Jean Rondeau (musician)

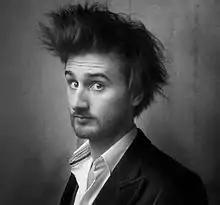

Jean Rondeau (born 23 April 1991) is a French harpsichordist and pianist. He was taught by Blandine Verlet from an early age. He studied at the Conservatoire National Supérieur de Musique in Paris and the Guildhall School of Music in London. He won the Young Soloist award in the 2014 Prix des Radios Francophones Publiques. He has released several solo albums.